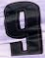
Number: 9